The Boy with the Leaking Boot

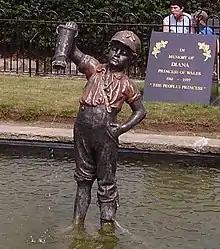
Statue in Cleethorpes, England

The Boy with the Leaking Boot is a statue showing a young boy, with a bare right foot, holding up his right boot and looking at it. The statue is about tall, and in many cases forms a fountain, with water emerging from the toe of the boot. There are at least 24, and reportedly "hundreds" of examples. The origins of the statue are obscure. The boy is reported to be a young Italian newspaper seller who drowned, or an American army drummer-boy who carried water in his leaking boot to help fallen comrades, or a young fire-fighter either using his boot in a bucket chain or emptying his boot after an incident, or possibly none of these. The statue has also been called The Boy with the Leaky Boot, Boy Immigrant and Unfortunate Boot.